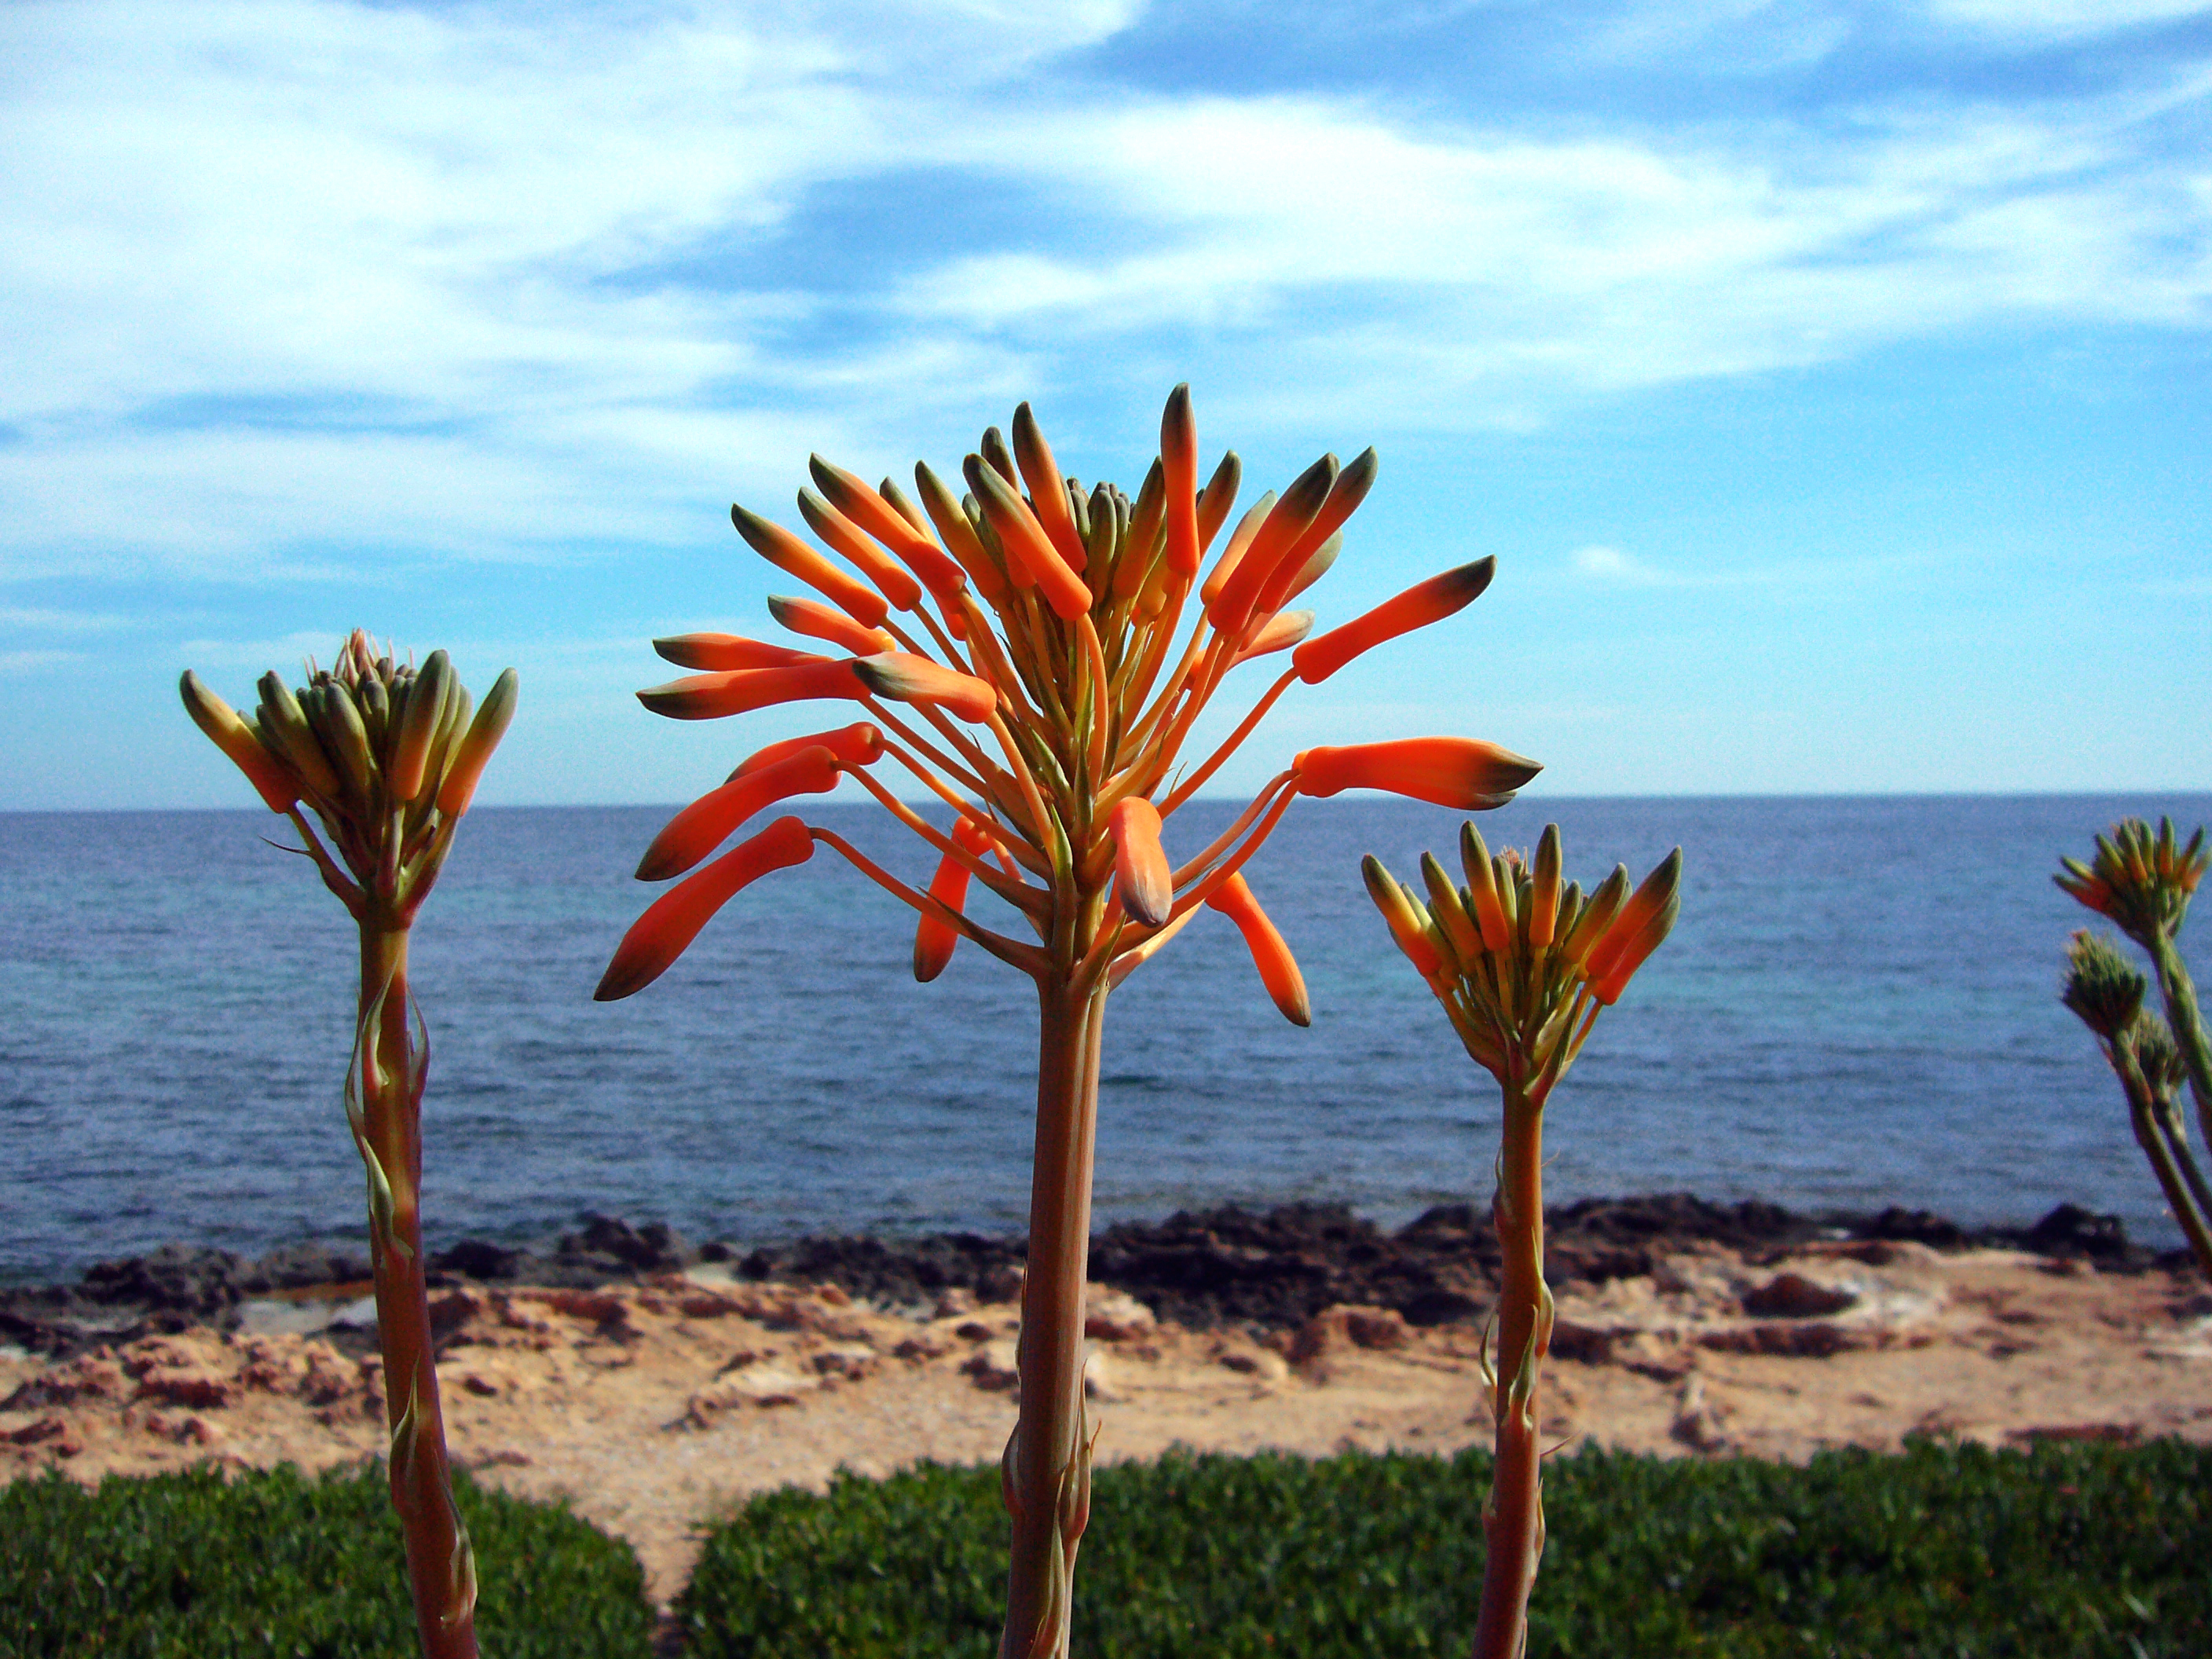
sea, vegetation, flower, sky, plant, botany, tree, plant community, shore, landscape, coast, flowering plant, wildflower, tropics, torch lily, ocean, wind, vacation, plant stem, bay